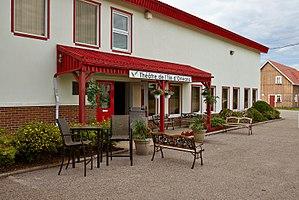
Bâtiments qui existe depuis ..
Le Nouveau théâtre de l'Île d'Orléans est une compagnie de théâtre à but non lucratif établie à Saint-Pierre-de-l'Île-d'Orléans. La compagnie, fondée en 2011, présente une seule pièce par été, de la fin juin au début septembre.